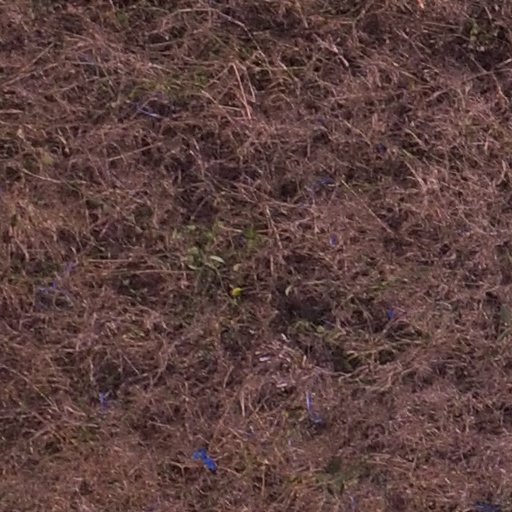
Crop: maize; corn